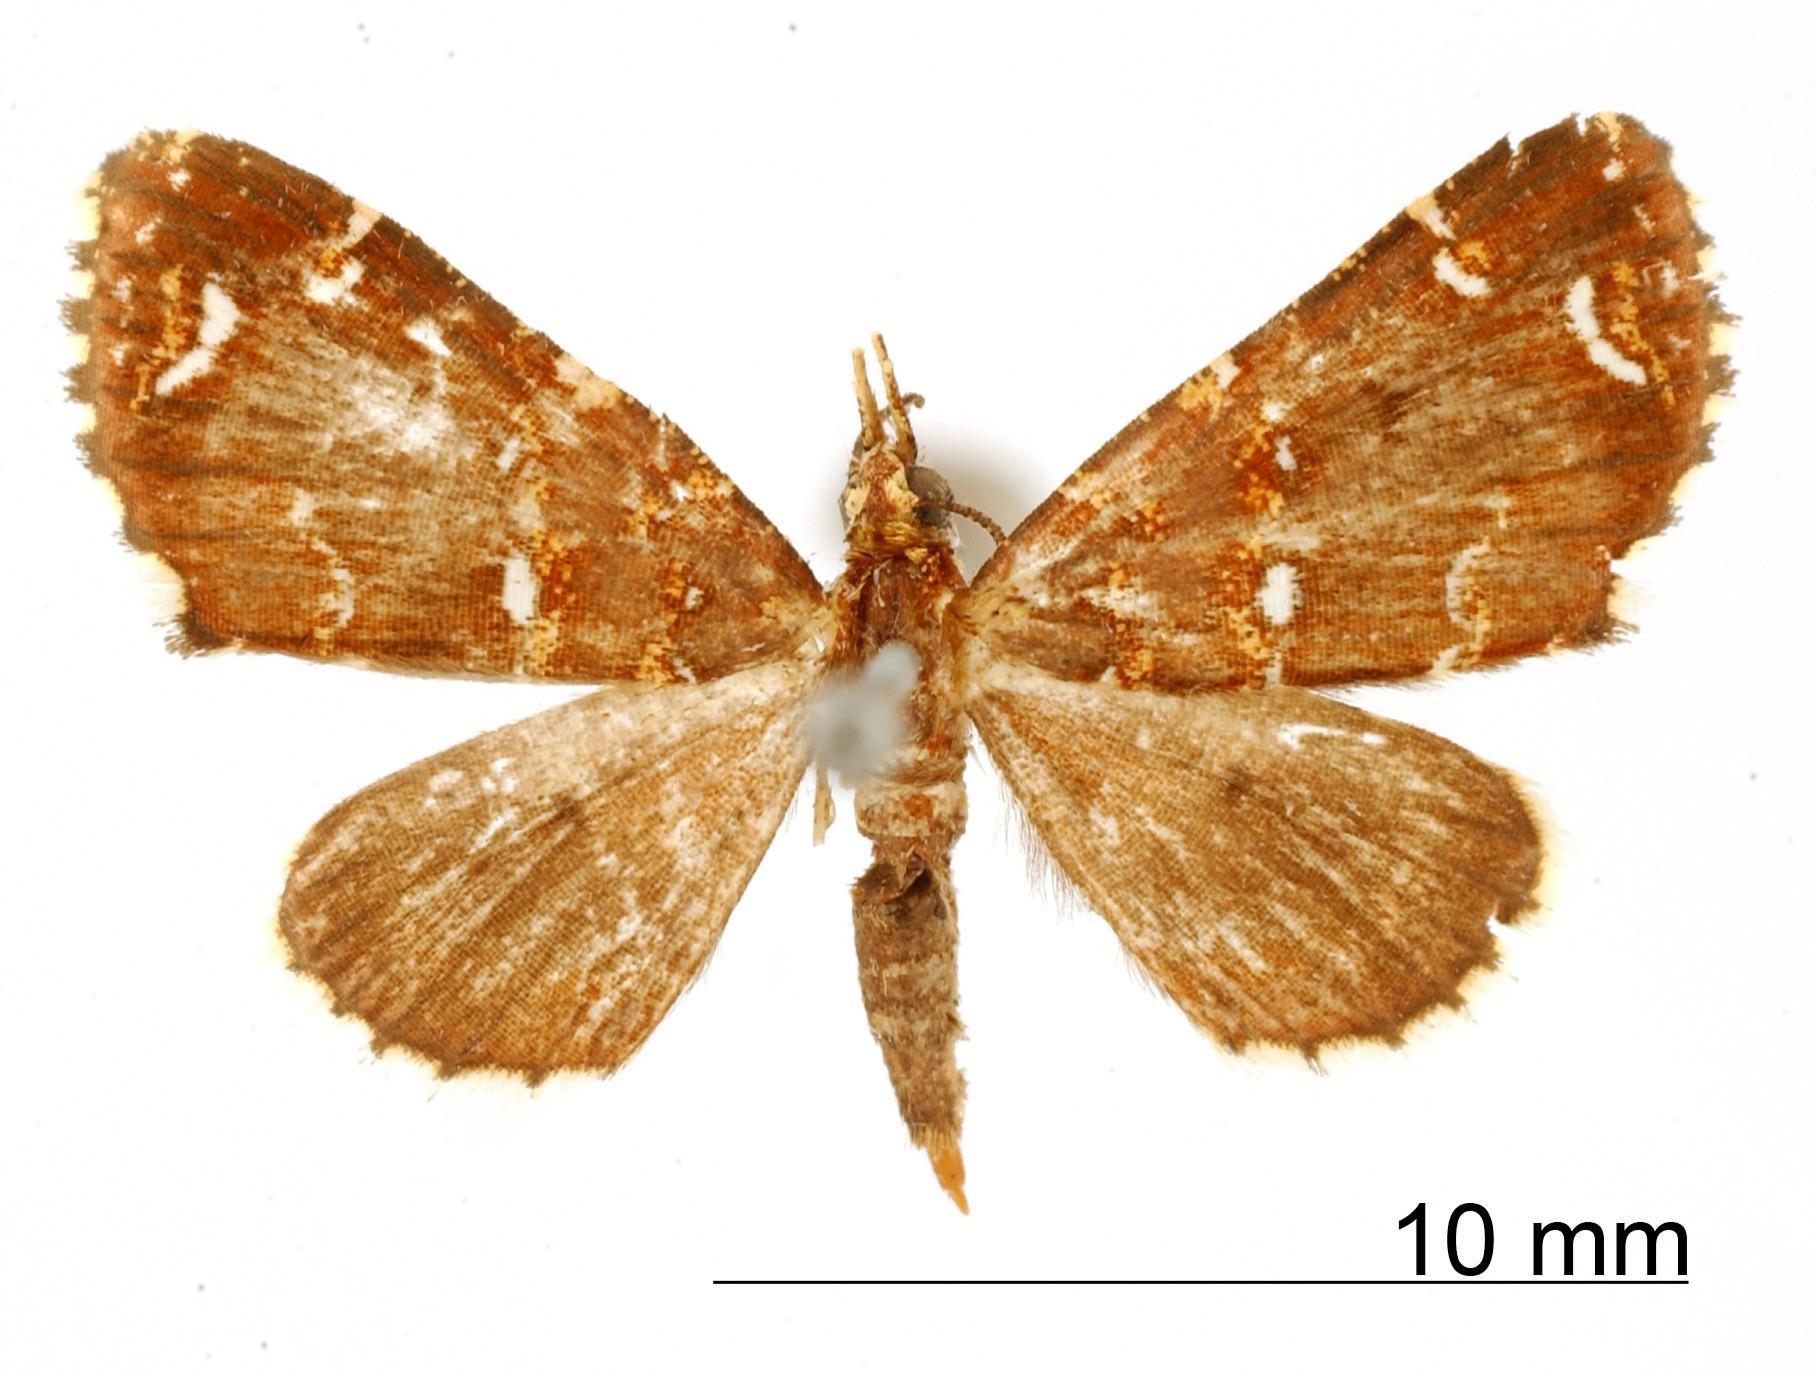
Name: Psaliodes cupreipennis
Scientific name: Psaliodes cupreipennis Dognin, 1913
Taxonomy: Animalia, Arthropoda, Insecta, Lepidoptera, Geometridae, Larentiinae
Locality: Santo Domingo, Carabaya, Peru